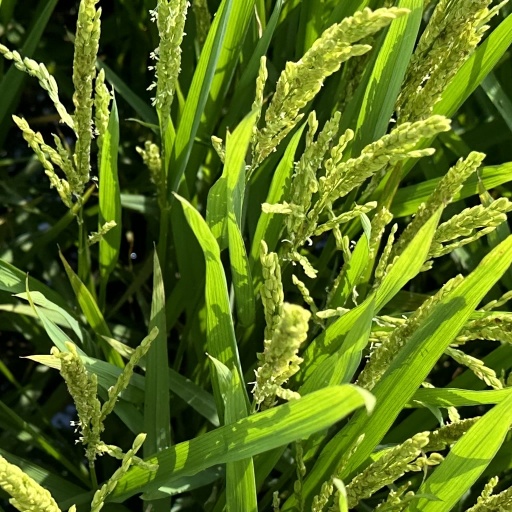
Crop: rice